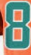
Number: 8